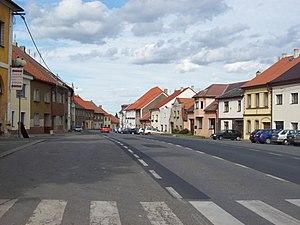
Cerhovice est un bourg du district de Beroun, dans la région de Bohême-Centrale, en République tchèque. Sa population s'élevait à 1 154 habitants en 2020.